Ocean Park Hong Kong

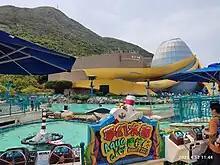
The Grand Aquarium

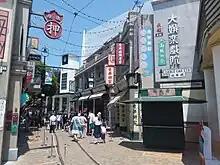
Old Hong Kong

Whiskers Harbour, previously called Kid's World, features attractions for younger children, over an area 14,200 square metres.